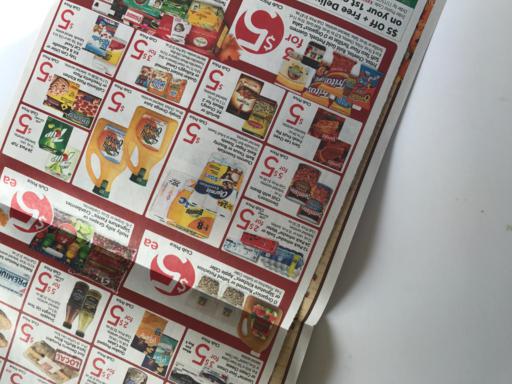
Label: paper